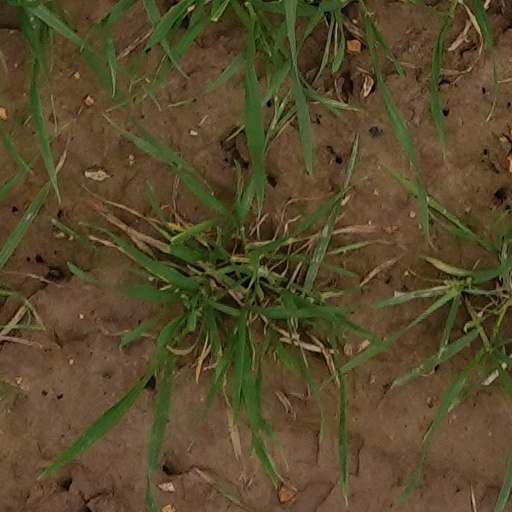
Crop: wheat